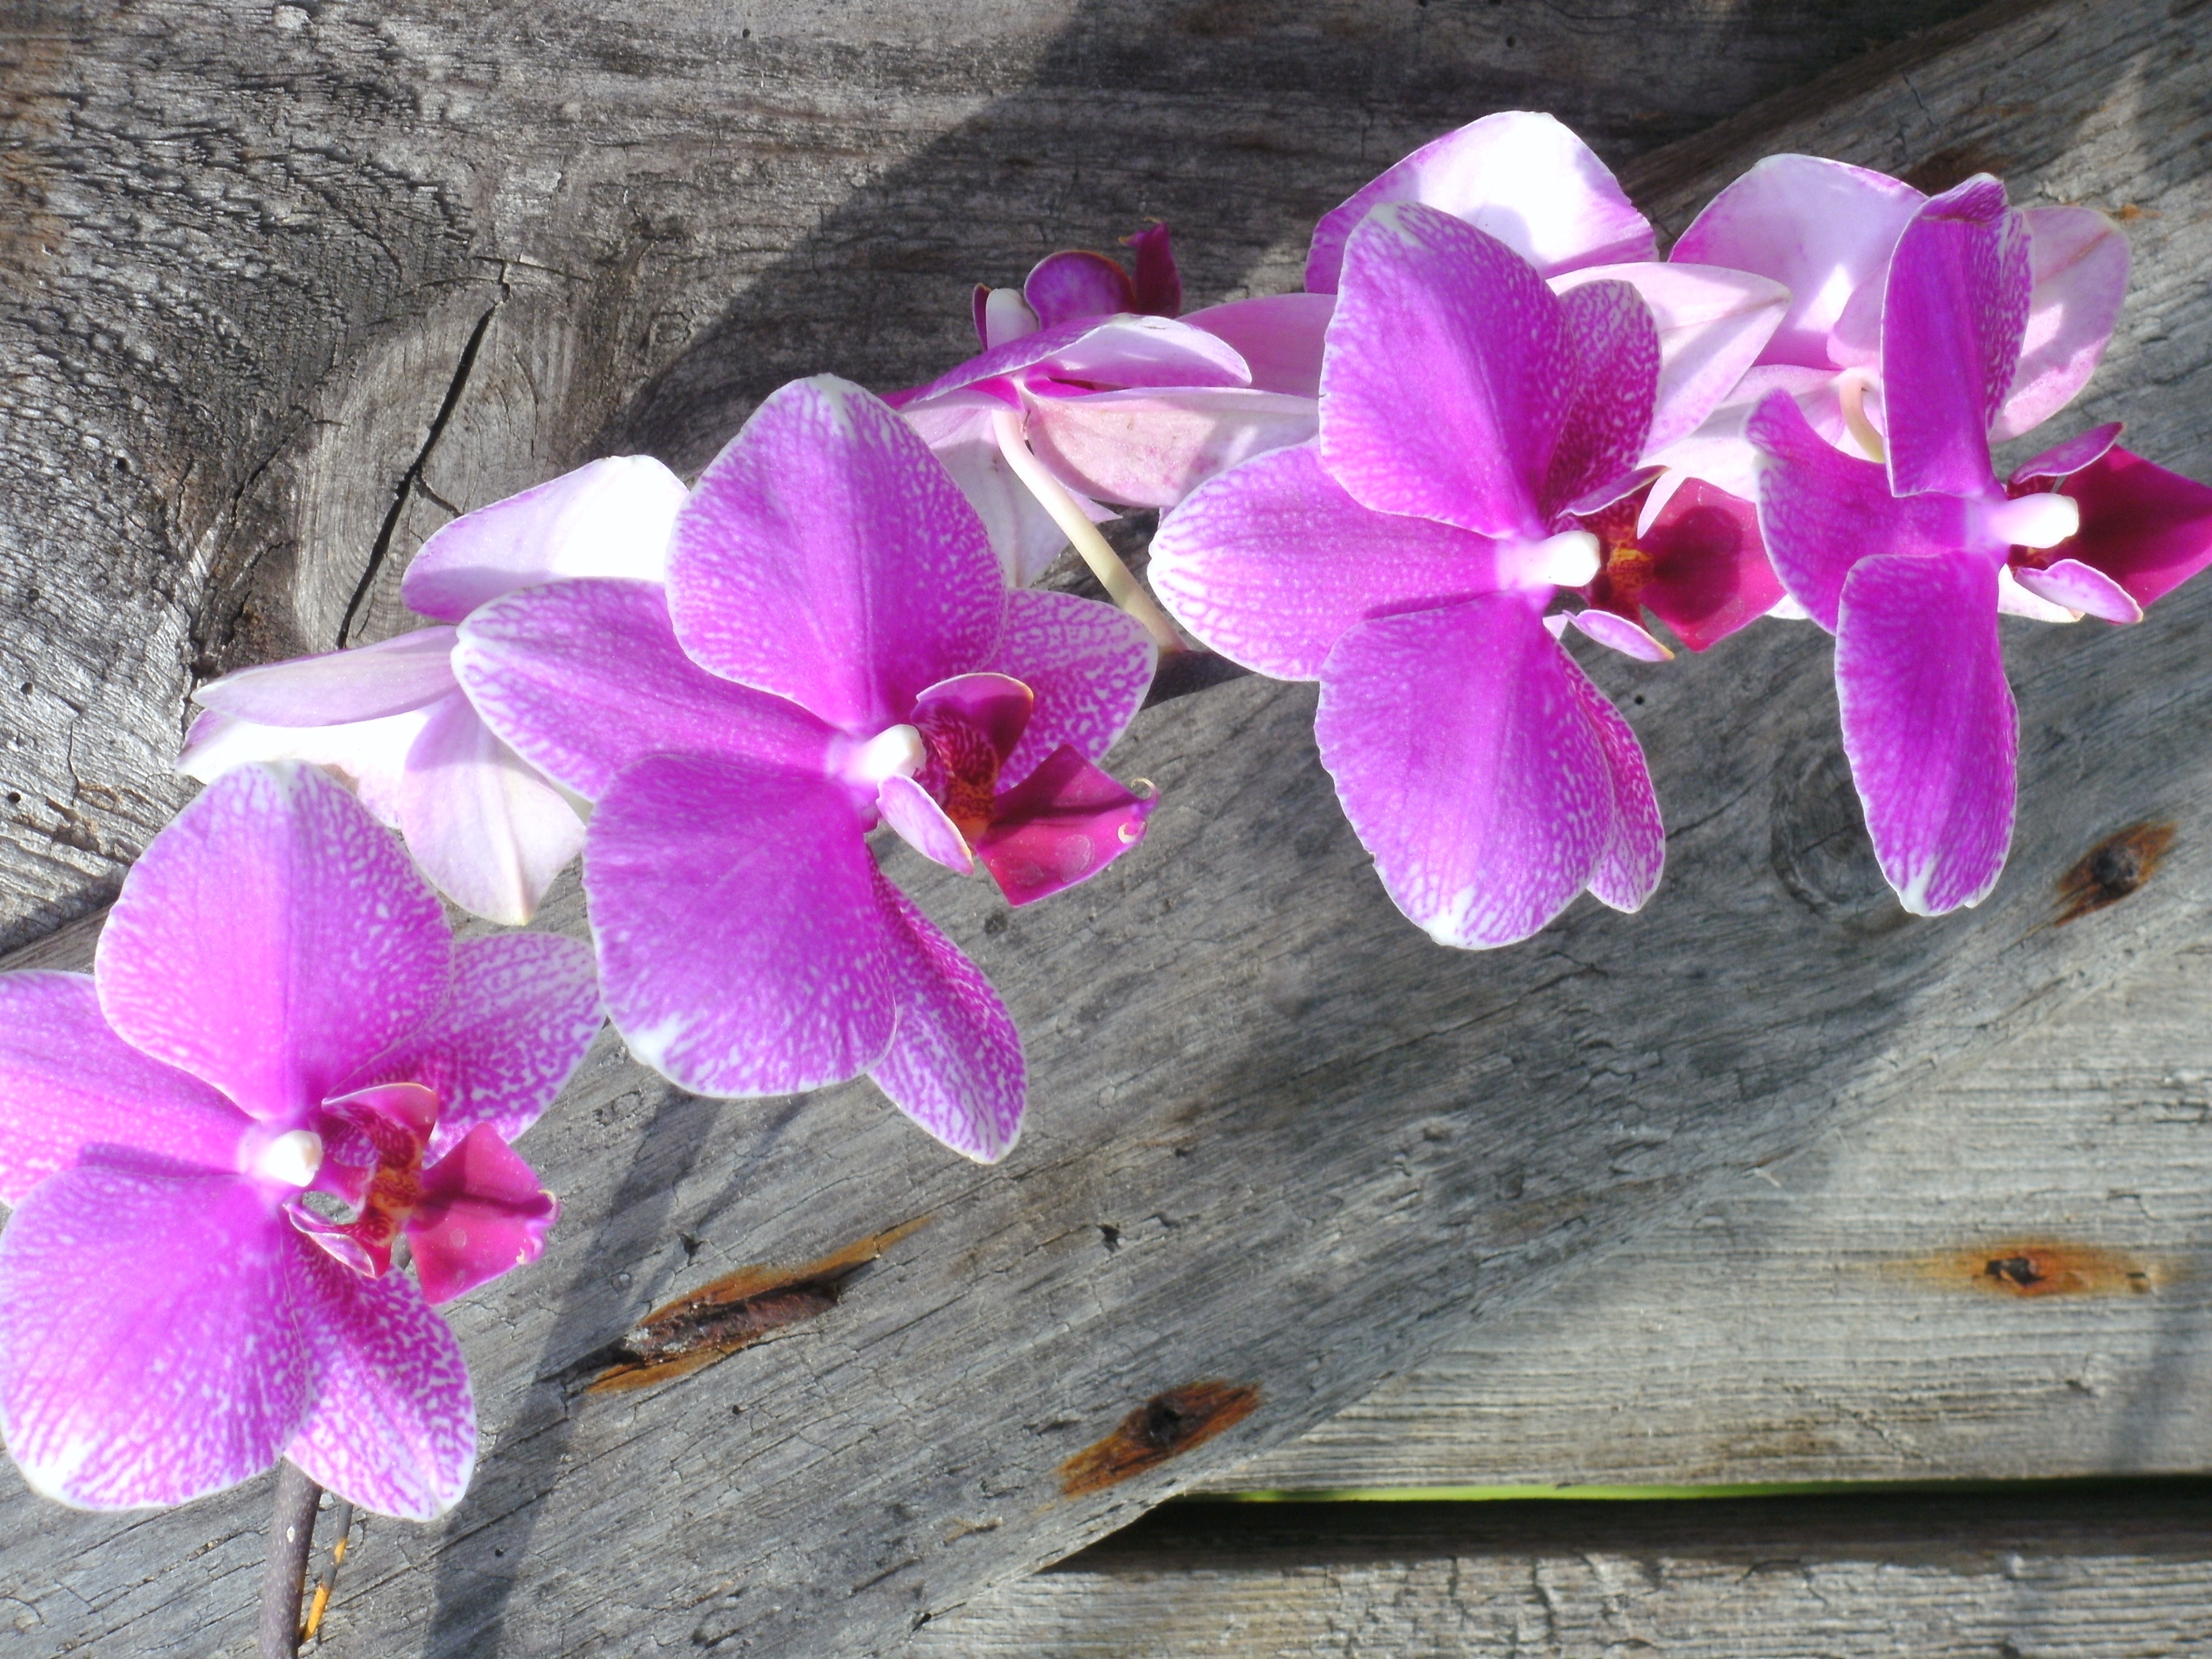
plant, flower, purple, petal, botany, pink, flora, orchid, flowers, eye, orchids, flowering plant, orchid flower, cattleya, dendrobium, land plant, moth orchid, violet family, cattleya labiata